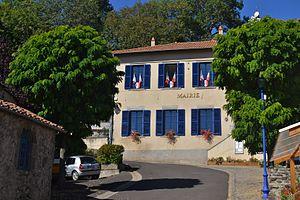
Tourzel-Ronzières est une commune française, située dans le département du Puy-de-Dôme en région Auvergne-Rhône-Alpes.